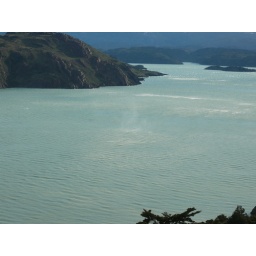
in person this water looks like it glows